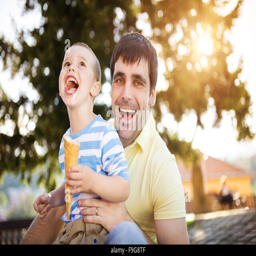
father and son enjoying ice cream outside in a park